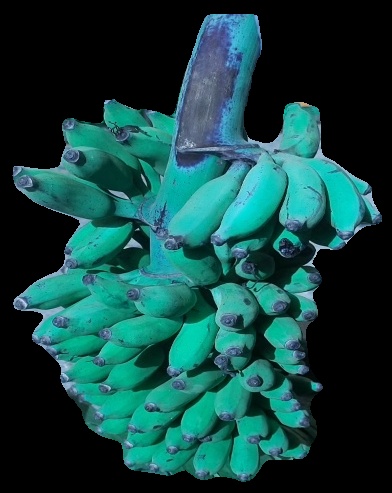
Variety: elakki-bale
Grade: grade3